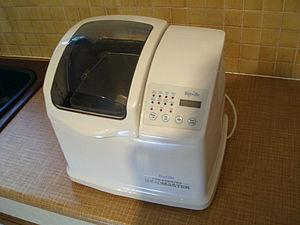
Une machine à pain — ou robot boulanger — est un appareil électroménager permettant de faire son pain, ainsi que différentes préparations.